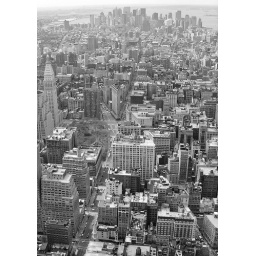
View down on Manhattan from the top of the Empire State Building in black and white